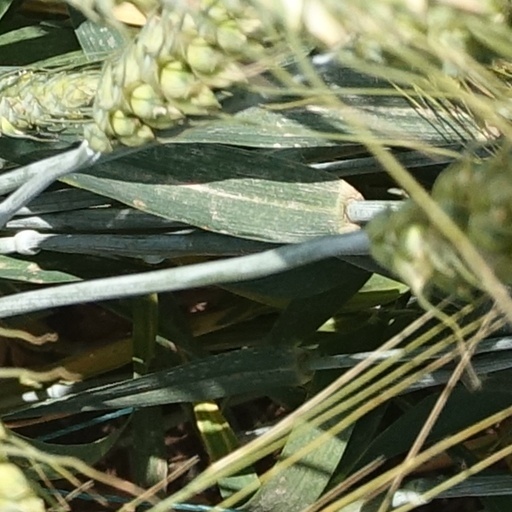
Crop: wheat